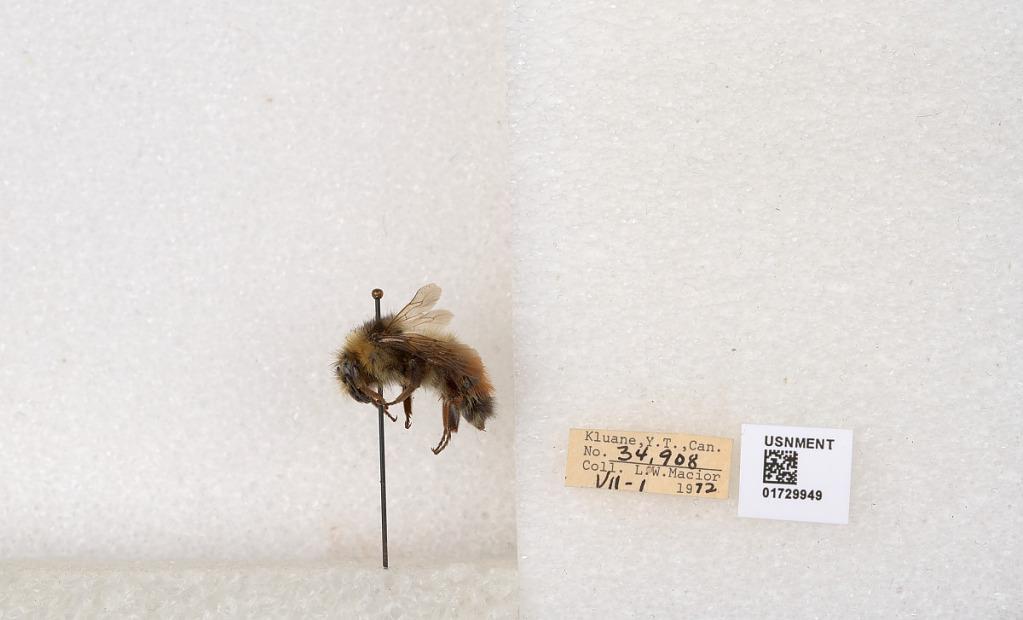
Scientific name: Bombus flavifrons Cresson
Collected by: L. Macior
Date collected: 1972-7-1
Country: Canada
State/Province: Yukon Territory
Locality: Kluane National Park and Reserve
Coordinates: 60.7493, -139.504